List of Coupe de la Ligue finals

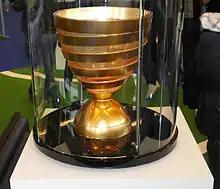
The Coupe de la Ligue trophy

The Coupe de la Ligue was a knockout cup competition in French football organised by the Ligue de Football Professionnel and comprises clubs of France's top football division, Ligue 1, France's second division, Ligue 2, and the third division, the Championnat National. The current competition was established relatively late in 1994 but another competition named Coupe de la Ligue existed from 1963 to 1965 and in 1982, a Coupe d'Été (later also called Coupe de la Ligue) was held before the start of the French league season. It was abolished after the 2019–20 season to reduce fixture congestion.